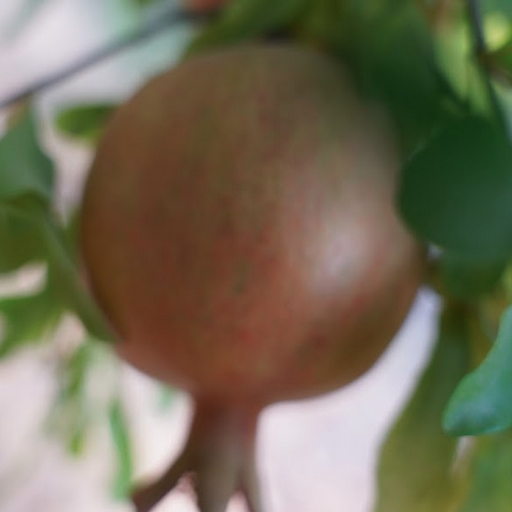
Label: Healthy